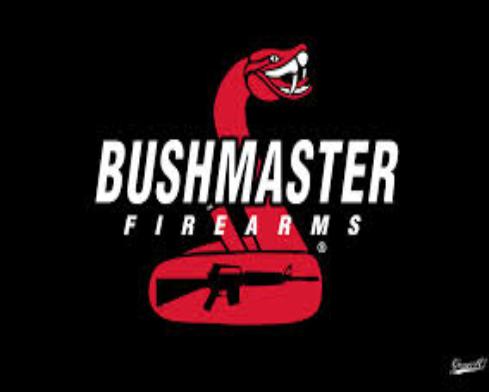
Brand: Bushmaster
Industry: Others